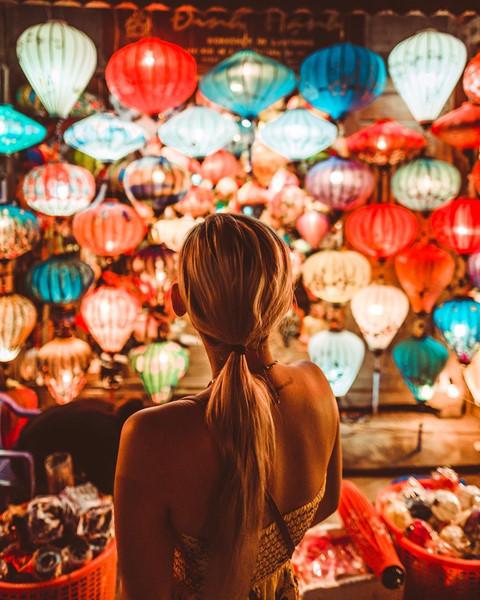
người phụ nữ đang ngắm những chiếc đèn lồng ở trước mặt